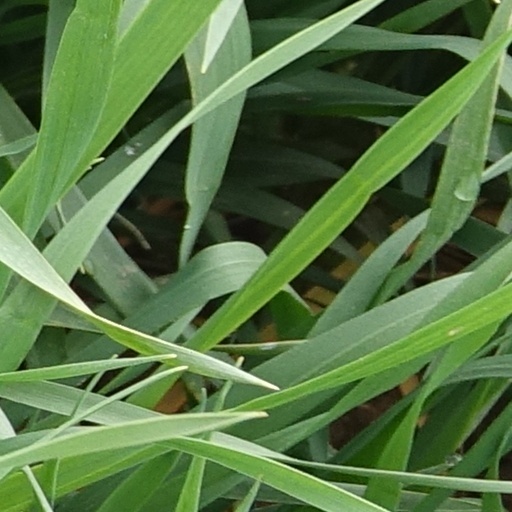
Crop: wheat